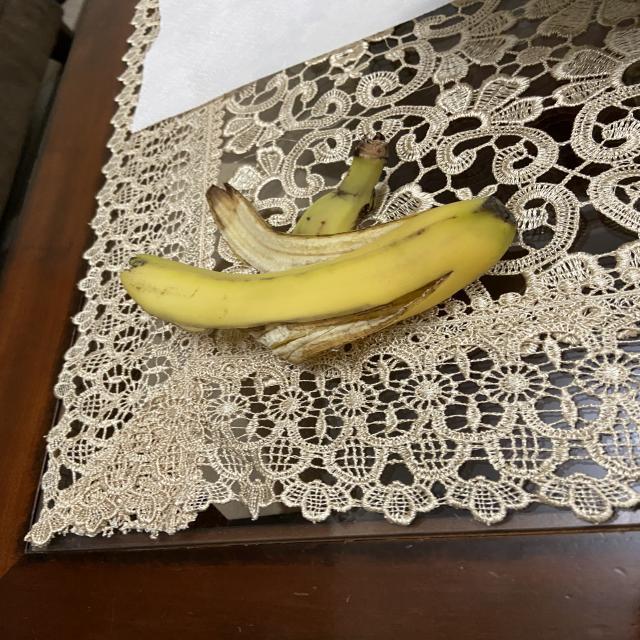
Label: bananas